Munkkivuori

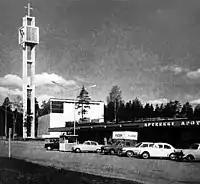
Munkkivuori shopping centre, church and bell tower in the early 1960s

A real estate company named Munkkivuoren Ostoskeskus Oy was established on 30 January 1959 for managing the shopping centre properties. The shopping centre opened on 3 December 1959, with attractions such as Fazer cafeteria, Varuboden, HOK bar, Clou make-up store, and various banks such as HOP, SYP, Torkkeli and KOP-bus. PIVO traded daily consumer goods and introduced their own-produced convenience food. In the 1960s, the shopping centre was marketed with good traffic connections and parking space, and was first expanded and modernized in 1964. Planning work for building a metropolitan railway system in Helsinki was intense at that time, and a first draft was issued in March 1963; in accordance with this draft, the expansion of the shopping centre included the construction of the first metro station of Finland.